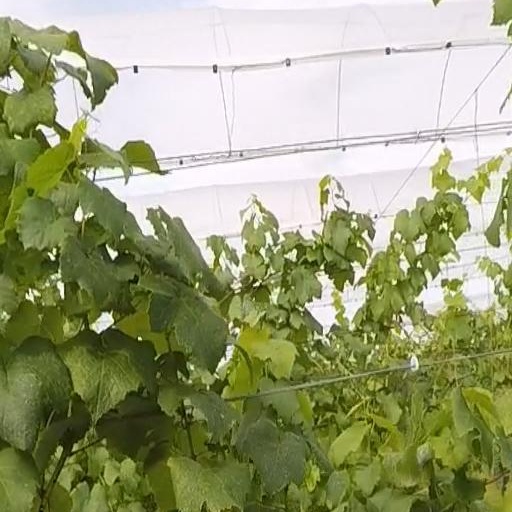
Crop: grape